Neha Pendse

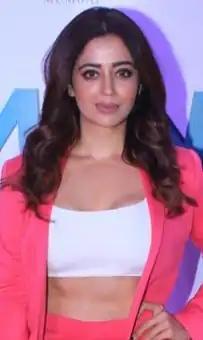
Pendse in 2019.

The following year, Pendse appeared alongside J. D. Chakravarthy in the Telugu comedy "Golmaal", which was a remake of the 1994 Malayalam film "Malappuram Haji Mahanaya Joji". Critics observed that her roles in these films were somewhat limited. However, her performance in her next venture, "Inidhu Inidhu Kadhal Inidhu" in 2003, received acclaim. Malathi Rangarajan of "The Hindu" praised her portrayal, stating, "Neha, whom we saw as the second heroine in "Mounam" "Pesiyathe" is apt as the bold, belligerent Mamathi later softened by love." Similarly, Malini Mannath for "Chennai Online" noted, "Neha has charming demeanour and the talent to go with it. Vadivelu tries hard to make you laugh," mentioning her noticeable presence even in a supporting role in "Mounam Pesiyathe".'"